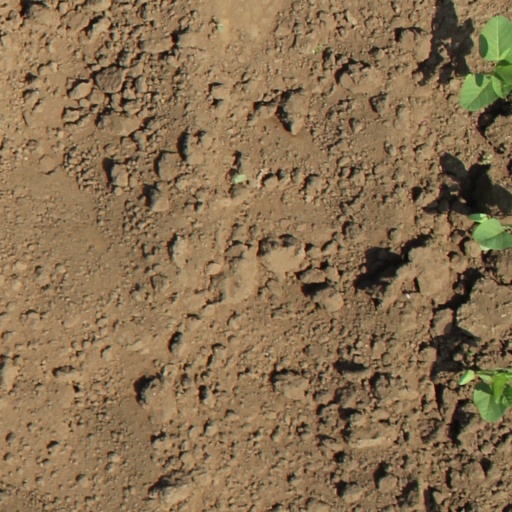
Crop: soybean